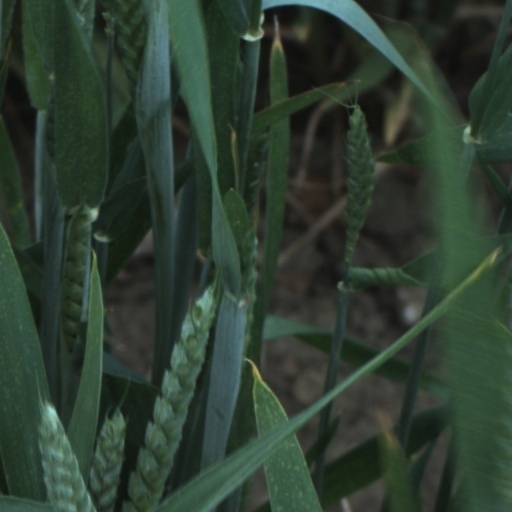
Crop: wheat